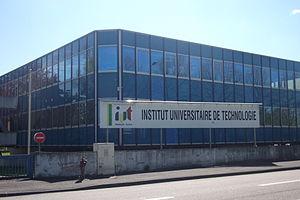
L'Institut universitaire de technologie de Vesoul (Haute-Saône, Franche-Comté). Español: Instituto Universitario de Tecnología (IUT) en Vesoul, Francia.
Le Pôle universitaire de Vesoul est un campus situé dans l'agglomération de Vesoul, dans la Haute-Saône. Le pôle est composé de deux écoles d'enseignement supérieur : un institut universitaire de technologie et une école supérieure du professorat et de l'éducation, qui propose des formations allant du bac+2 au bac+5. Il fait partie de l'Université de Franche-Comté.
Vesoul est une commune de l'est de la France, préfecture du département de la Haute-Saône en région Bourgogne-Franche-Comté et chef-lieu de cantons et d'arrondissement. La ville est aussi le siège de la communauté d'agglomération de Vesoul et du pays de Vesoul et du Val de Saône. Elle fait partie de la région culturelle et historique de Franche-Comté. Située au nord de la Métropole Rhin-Rhône, Vesoul compte, en 2015, 15 058 habitants intra-muros et l'aire urbaine de Vesoul totalise 59 262 habitants. Ses habitants sont appelés Vésuliens.